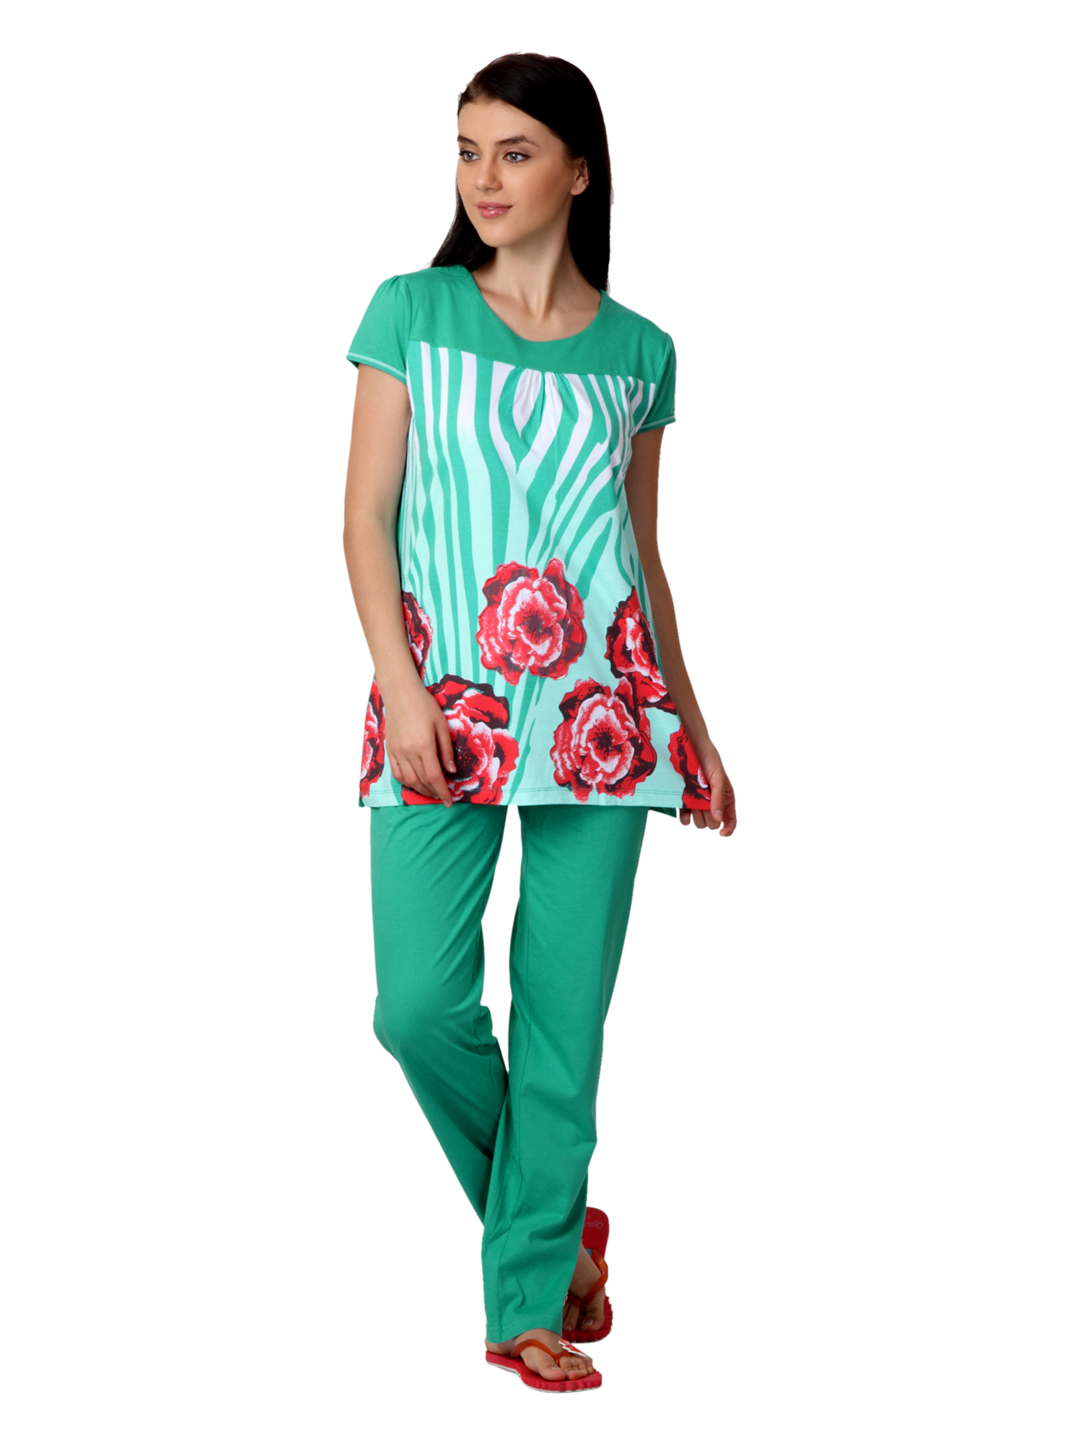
SDL by Sweet Dreams Women Green Printed Night Suit S11-3219
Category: Apparel / Loungewear and Nightwear / Night suits
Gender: Women
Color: Green
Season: Summer 2017
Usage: Casual